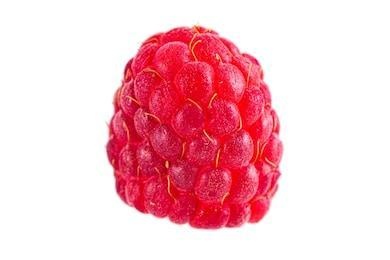
Label: raspberry